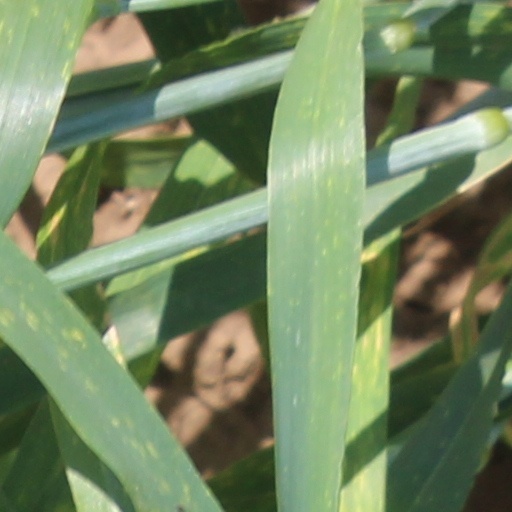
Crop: wheat